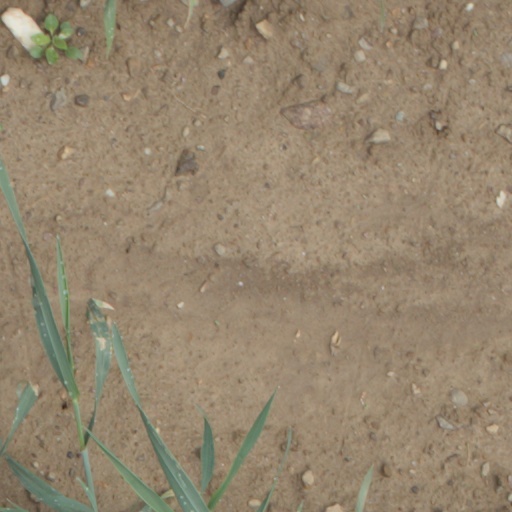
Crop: wheat